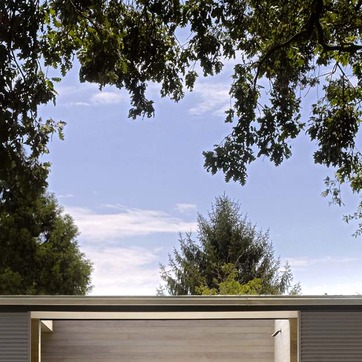
Material: sky